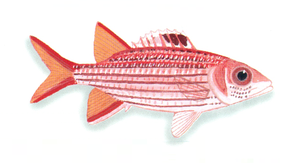
Sargocentron est un genre de poisson de la famille des holocentridés. La plupart des espèces de ce genre sont appelées « poissons-écureuils ».